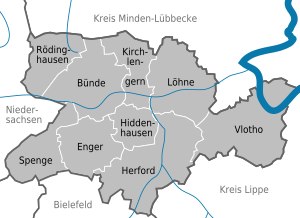
Kreis Herford / Kommuner
Byer og kommuner
Kreis Herford ligger i regeringsdistriktet Detmold i Nordrhein-Westfalen. Hovedparten af Kreis Herford ligger i Ravensberger Hügelland og hører til de tættest befolkede Kreise i Tyskland.